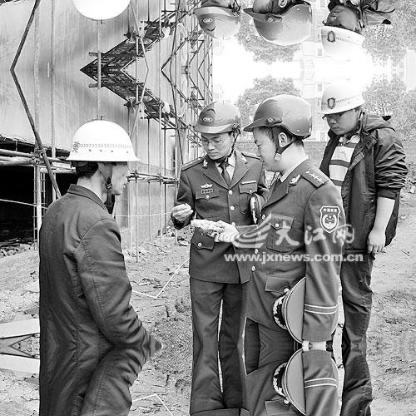
Objects in the image:
label: helmet
label: helmet
label: helmet
label: helmet
label: helmet
label: helmet
label: helmet
label: helmet